Kate Booth

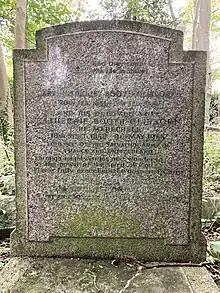
Family grave of Catherine Booth-Clibborn in Highgate Cemetery

Katie Booth married Arthur Clibborn at the age of 28 on 18 February 1887. It was a well-attended event and subject of interest to the press, which reported that at least 6,000 people were in attendance. On marriage, Arthur and Kate changed their surname by deed poll to Booth-Clibborn at the insistence of General Booth. They had ten children, including the Pentecostal preacher William Booth-Clibborn.